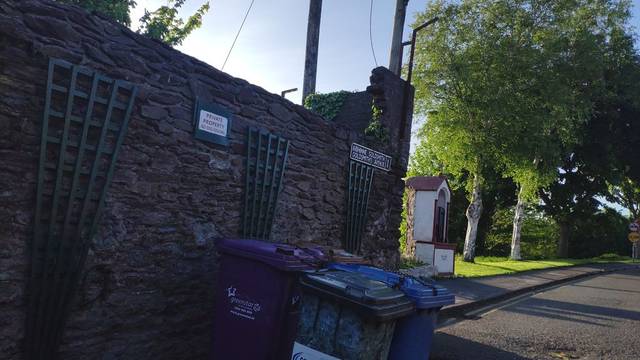
Region: Ireland
Coordinates: 51.906, -8.472